Francisco de Paula Rodrigues Alves

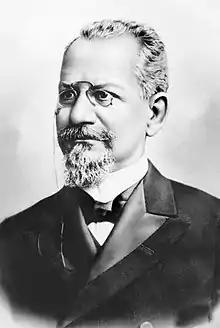
Official portrait, 1902

Francisco de Paula Rodrigues Alves (7 July 1848 – 16 January 1919), often referred to as Rodrigues Alves, was a Brazilian politician and statesman who served as the fifth president of Brazil, from 1902 to 1906. Alves was elected in 1902, becoming the third consecutive São Paulo native to hold the presidency. Before his presidency, he served as president of the province of São Paulo during the Empire of Brazil (1887) and as finance minister under Floriano Peixoto and Prudente de Morais in the 1890s.